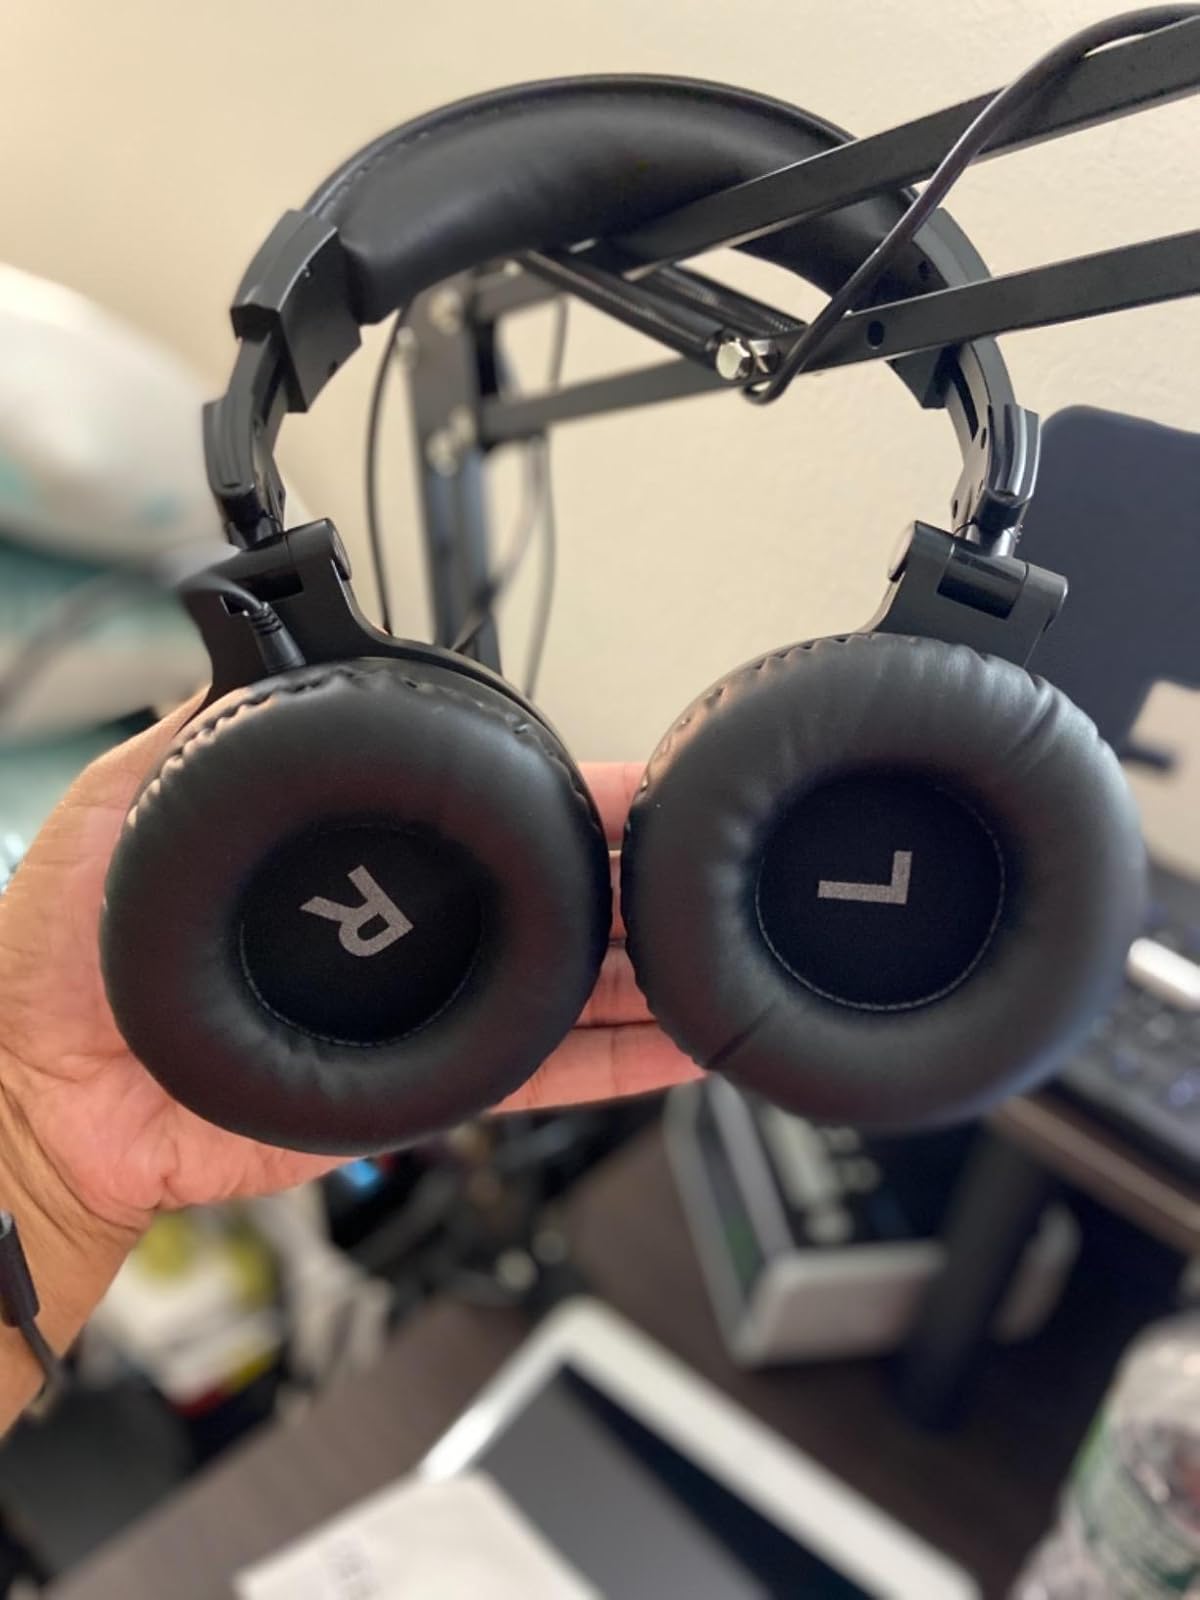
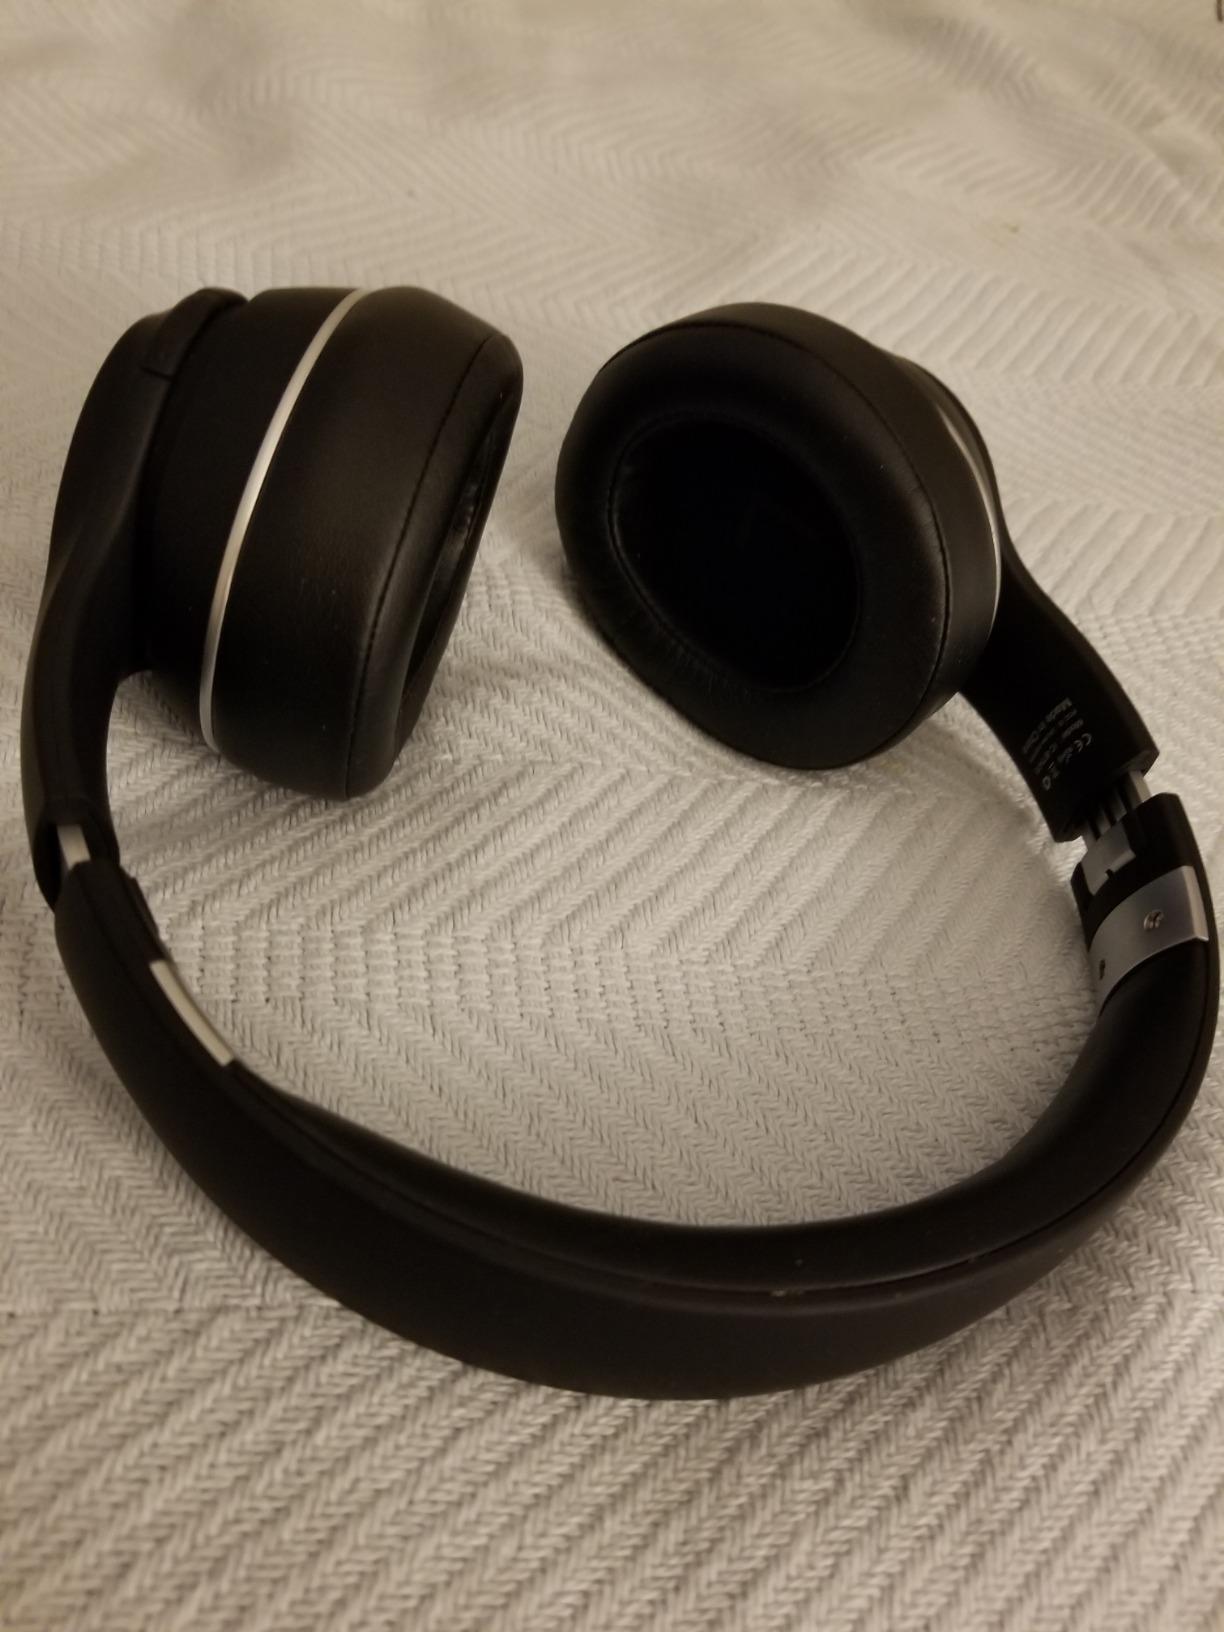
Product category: headphones
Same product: no